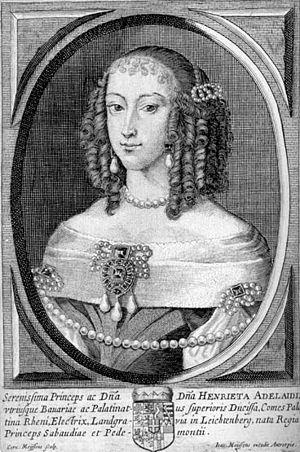
Henriette-Adélaïde de Savoie est la fille de Victor-Amédée Iᵉʳ de Savoie et de Christine de France.